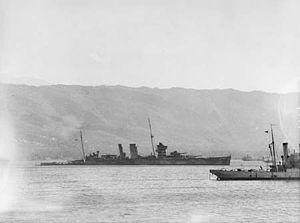
Le HMS York est un croiseur lourd de la Royal Navy construit à la fin des années 1920, premier navire de la classe York. Il est affecté à la Station d'Amérique du Nord et des Antilles avant la guerre. Au début de la Seconde Guerre mondiale, il escorte des convois dans l'Atlantique et participe à la campagne de Norvège en 1940. À la fin de l'année 1940, il est transféré à la flotte de la Méditerranée où il escorte des convois et les principaux navires de la flotte. En 1941, le HMS York est échoué après une attaque de M.T.M "Barchino" de la Xᵉ flottiglia MAS dans la baie de La Sude, en Crète, puis irrémédiablement endommagé par des bombardements. L'épave du navire est renflouée en 1952 et ferraillée à Bari.